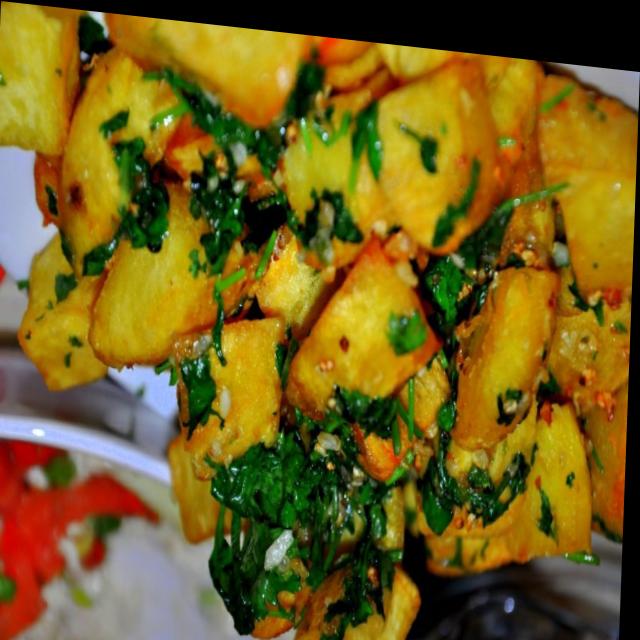
Dish: aloo_masala